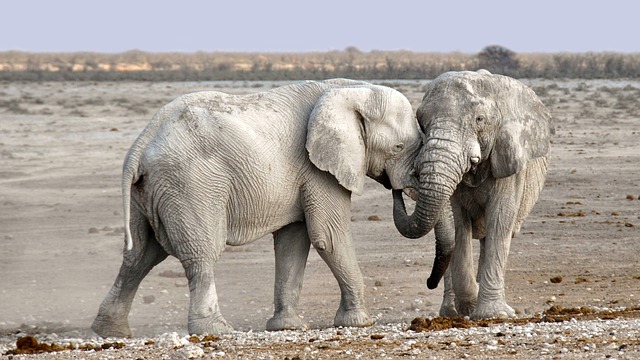
Label: elephant